Ōno Castle (Chita District, Owari Province)

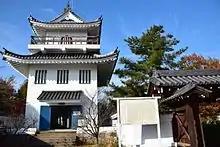
Ōno Castle in the Chita District of Owari Province

The area is since 1954 a part of the town of Tokoname in Aichi Prefecture.